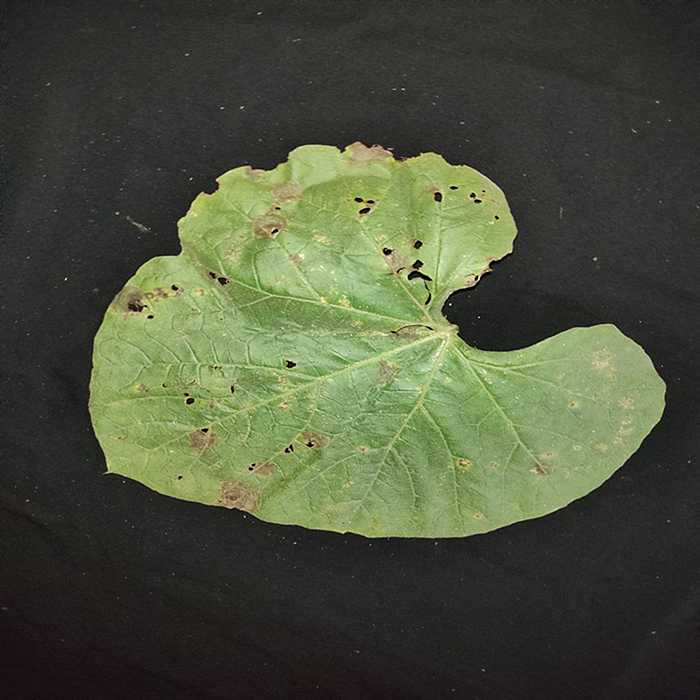
Plant: Bottle gourd
Label: Anthracnose